Cephalopod size

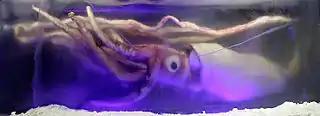
A giant squid measuring in total length and weighing displayed in a block of ice at the Melbourne Aquarium

The maximum size of the giant squid ("Architeuthis dux") has long been a subject of both popular debate and academic inquiry. Unlike the colossal squid, the giant squid is known from a substantial number of mature specimens. The total number of recorded specimens (across all developmental stages) approaches a thousand, with approximately 700 documented , of which around 460 had been measured in some way. This number has since increased substantially, with 57 specimens recorded from Japanese waters during an exceptional 15-month period between 2014 and 2015.